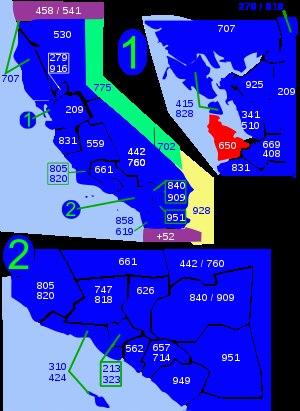
L'indicatif régional 650 est l'un des multiples indicatifs téléphoniques régionaux de l'État de Californie aux États-Unis. Selon les plans actuels, cet indicatif sera chevauché par l'indicatif régional 764 à une date non encore déterminée.